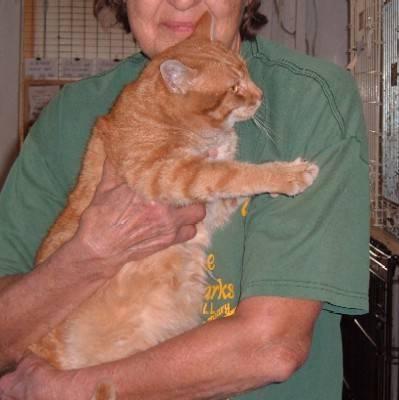
cat